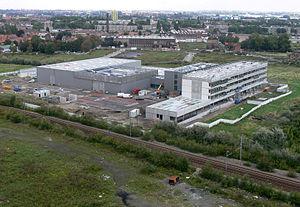
Construction du Bâtiment du ""CETI"" (Centre européen des textiles innovants) (photo faite le 2010-09-17)
UP-TEX est un pôle de compétitivité français basé à Tourcoing. Il rassemble des entreprises et des organismes de recherche du domaine du textile de la région Hauts-de-France et est porté par l'association éponyme « UP-TEX ». Créé en 2005, le pôle UP-TEX a décidé de fusionner avec le pôle de compétitivité MATIKEM et l'association GMTH, associés à l’incubateur et accélérateur de start-ups textiles Innotex et au club d’entreprises des textiles innovants Clubtex, pour former le pôle de compétitivité EuraMaterials, dédié aux nouvelles industries de transformation des matériaux, à compter du 1ᵉʳ juillet 2019.
L'Union est un vaste ensemble foncier intra-urbain de 80 hectares environ, situé non loin de la frontière belge au nord-est de Lille, reconnu « projet d'avenir » par le concours « écoquartier » du ministère de l’Écologie en 2009. Ce projet a été en 2011 primé « Grand Prix national EcoQuartier 2011 » parmi 24 projets de qualité retenus en France sur 394 dossiers de candidature